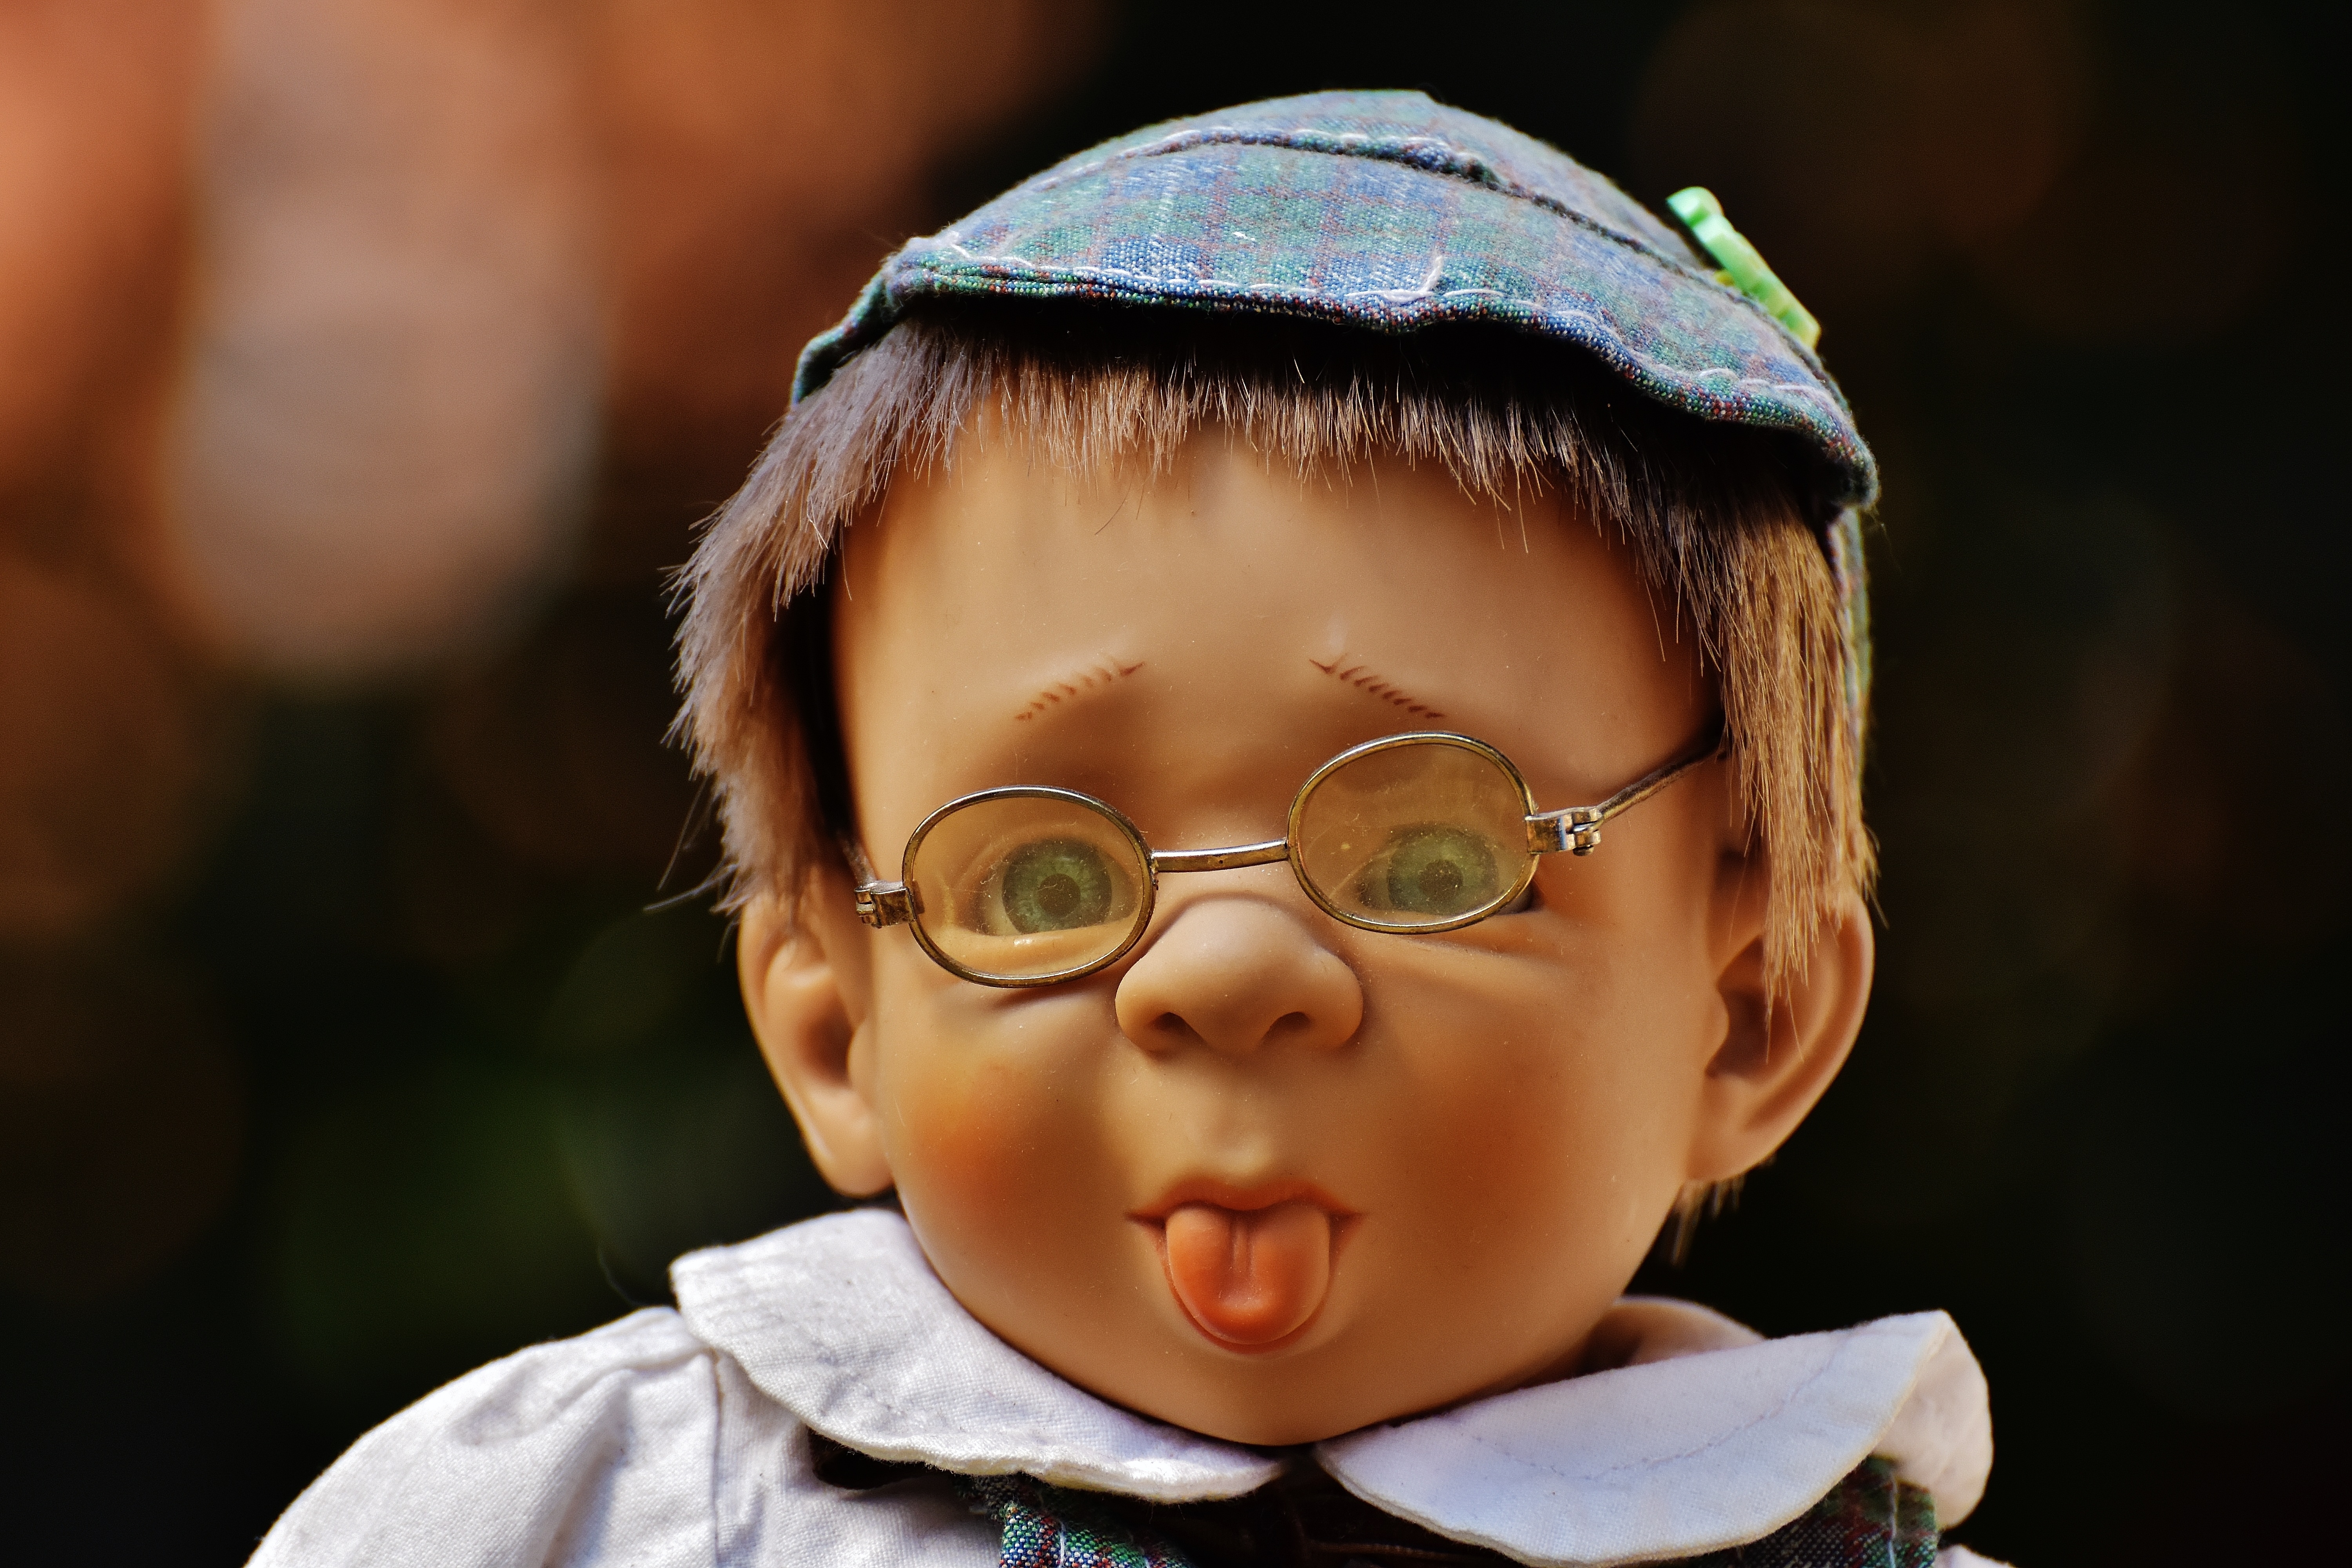
person, people, girl, sweet, boy, cute, male, portrait, child, toy, facial expression, smile, close up, face, doll, nose, children, infant, toddler, eye, glasses, head, toys, skin, funny, cheeky, organ, stick out tongue, portrait photography